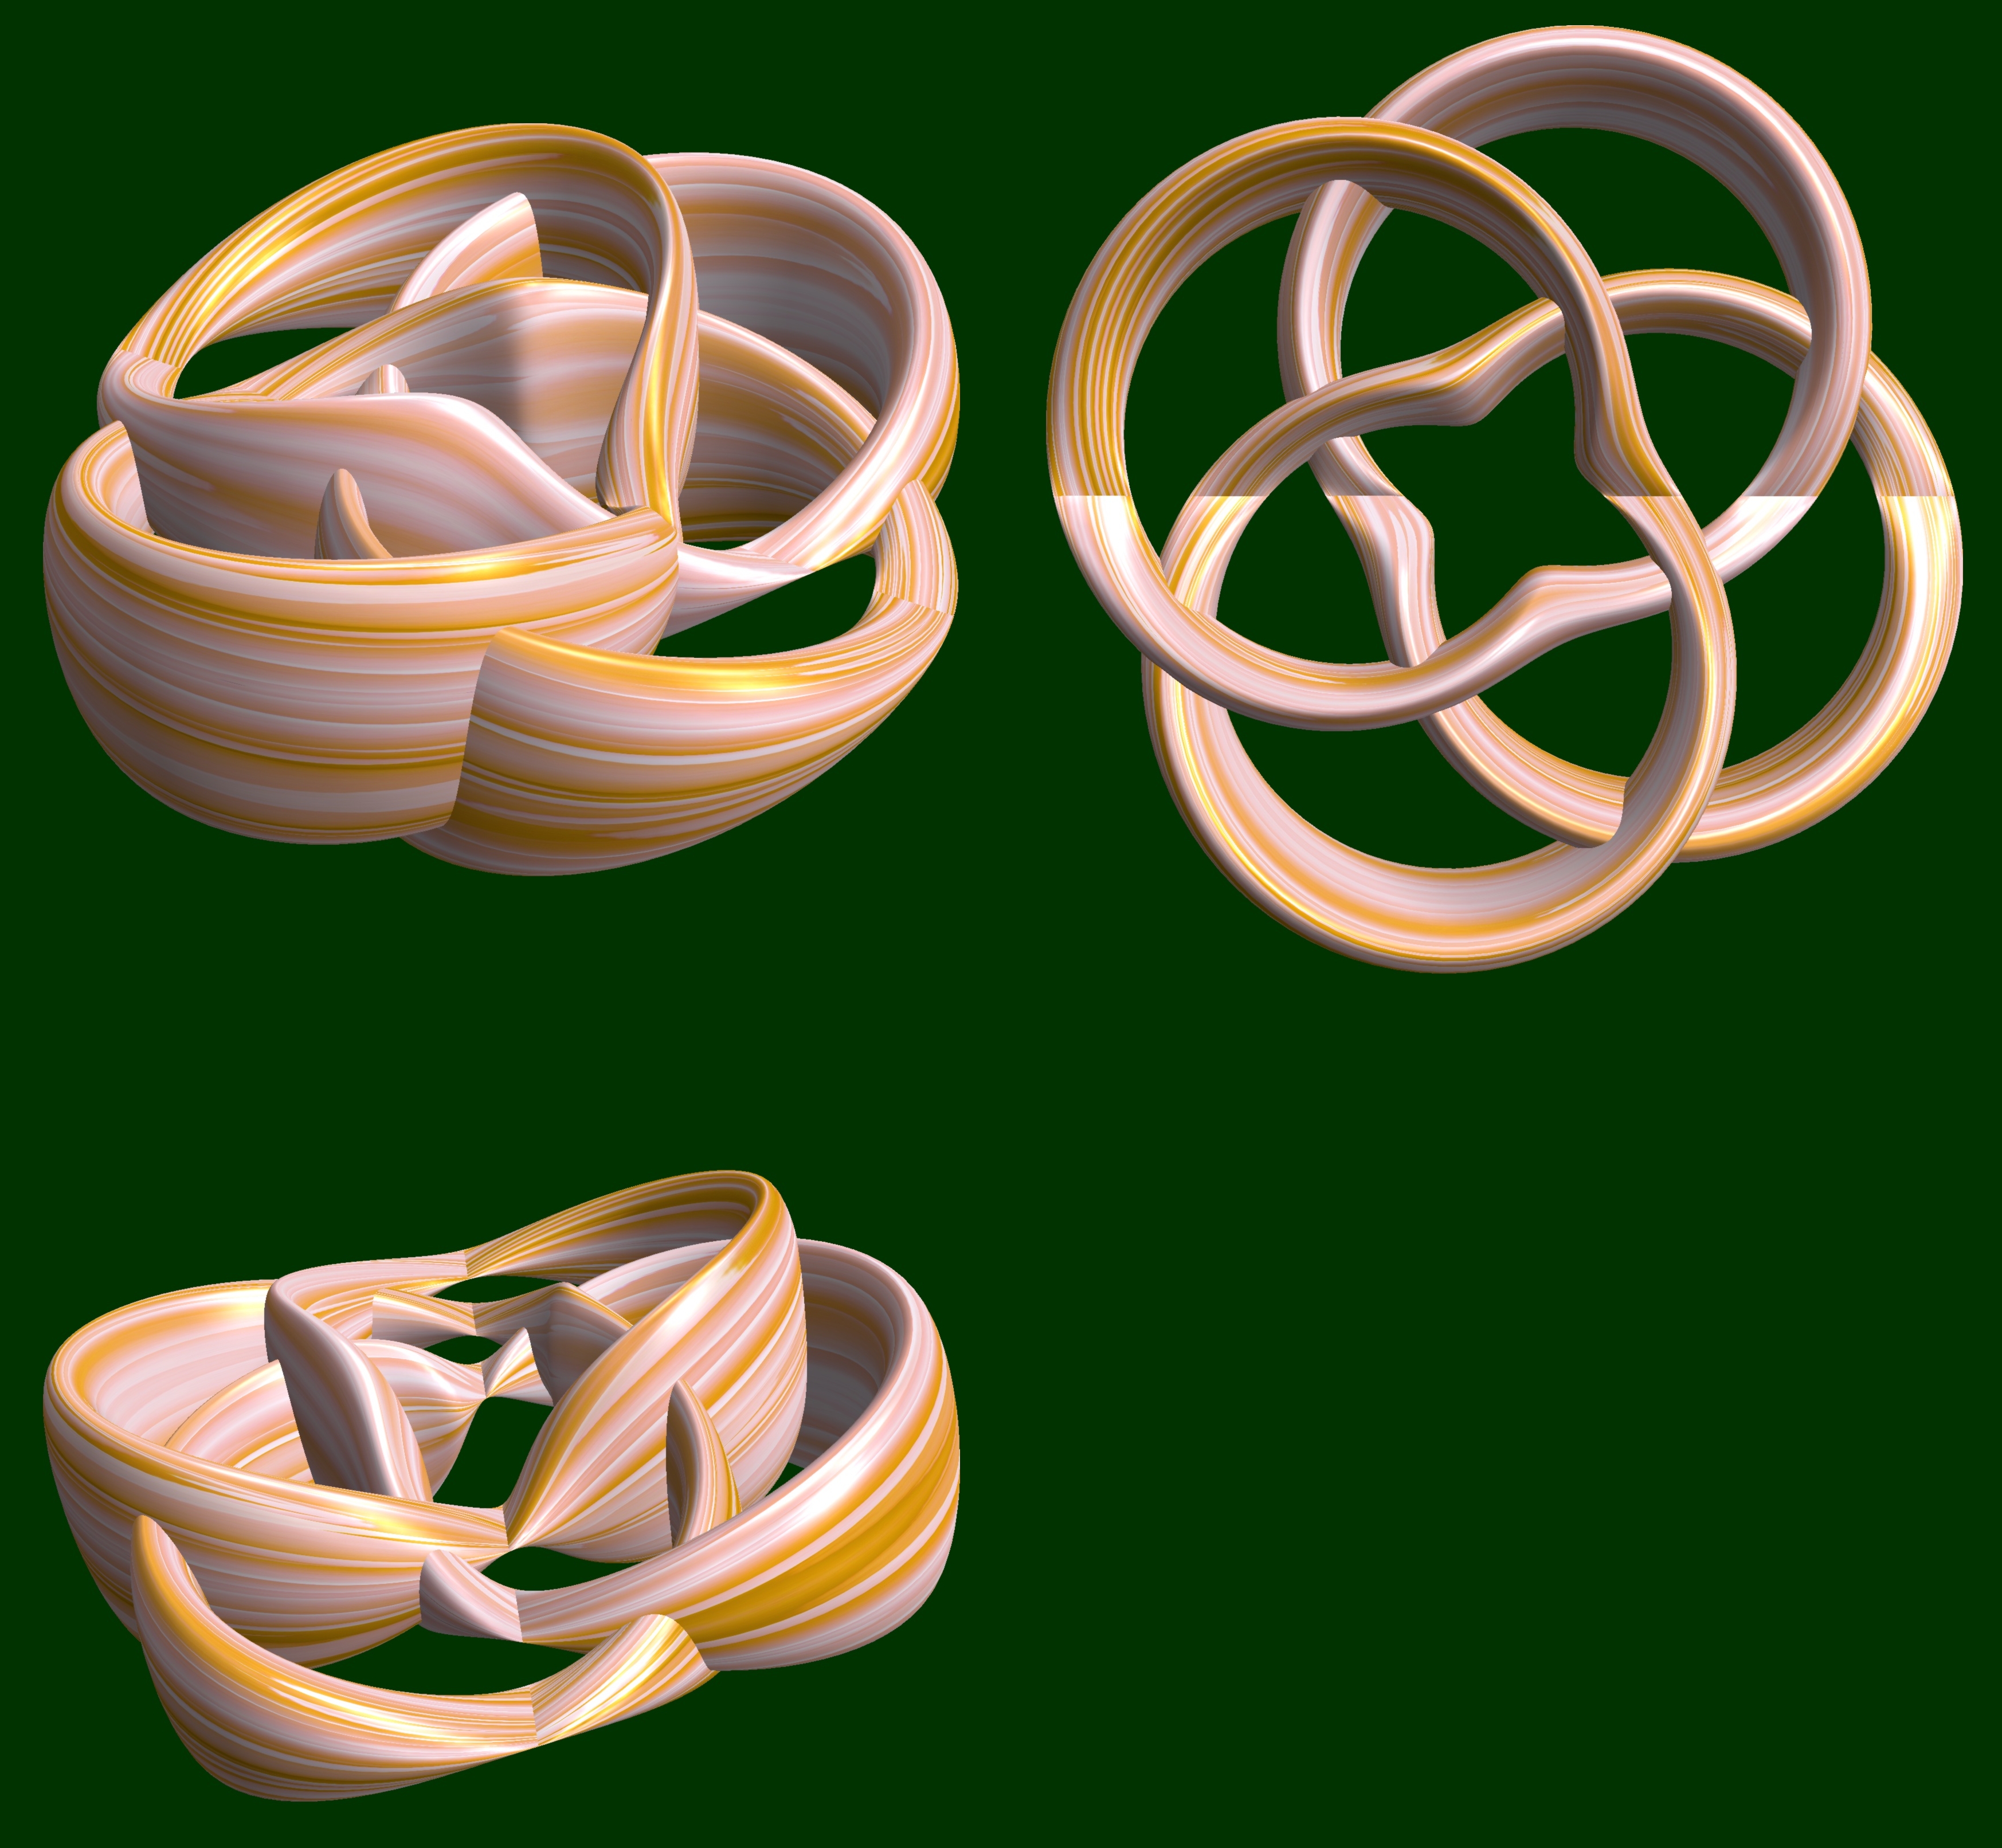
abstract, structure, wheel, texture, ring, pattern, geometry, circle, product, jewellery, font, sculpture, design, symmetry, 3d, graphic, rings, shape, torus, mathematica, cg, parametricplot3d, code, program, algorithm, mapping, geometricsculpture